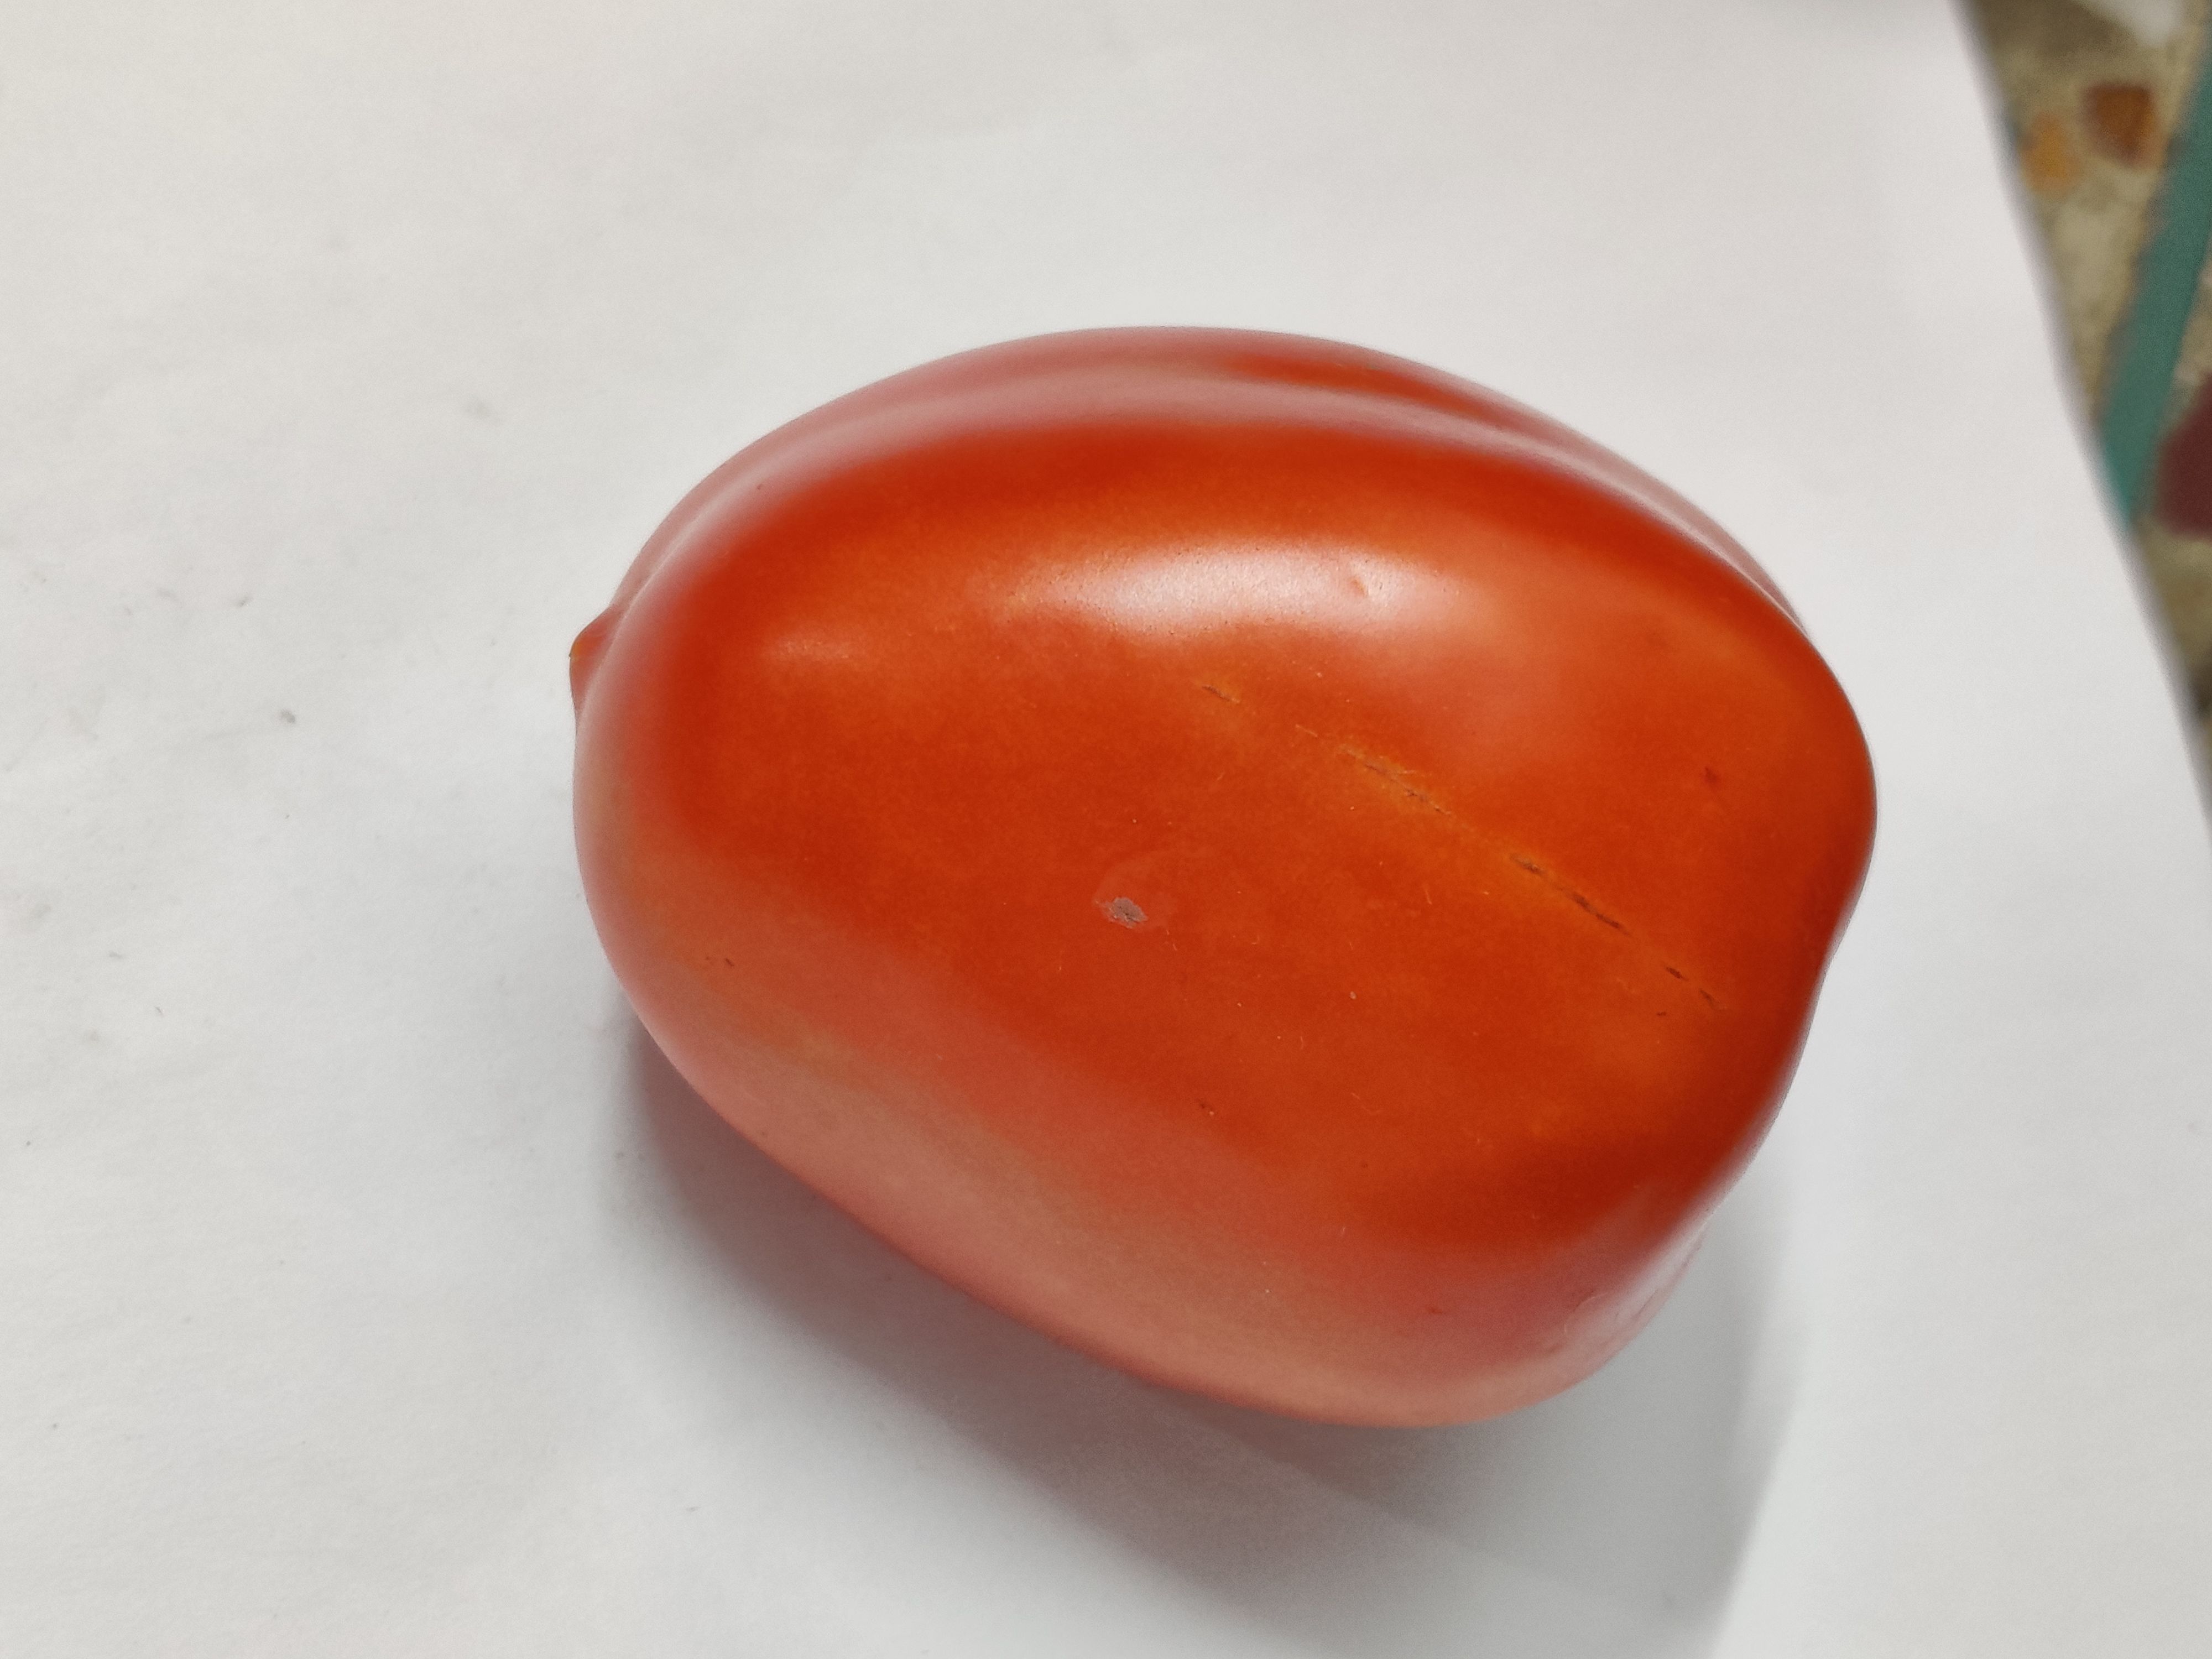
Fruit: tomatoes
Grade: 1st-grade